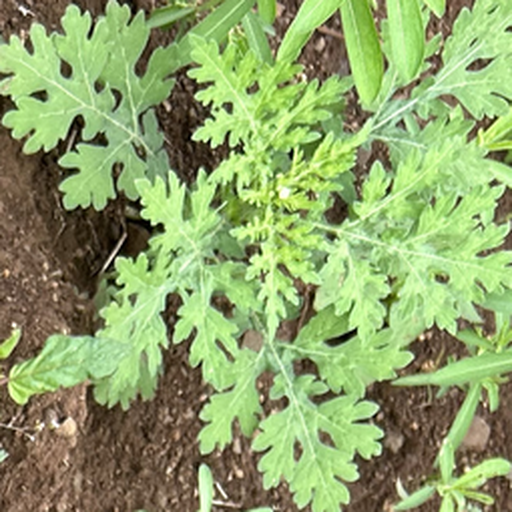
Weed species: Gajar_gavat_(Parthenium hysterophorus)